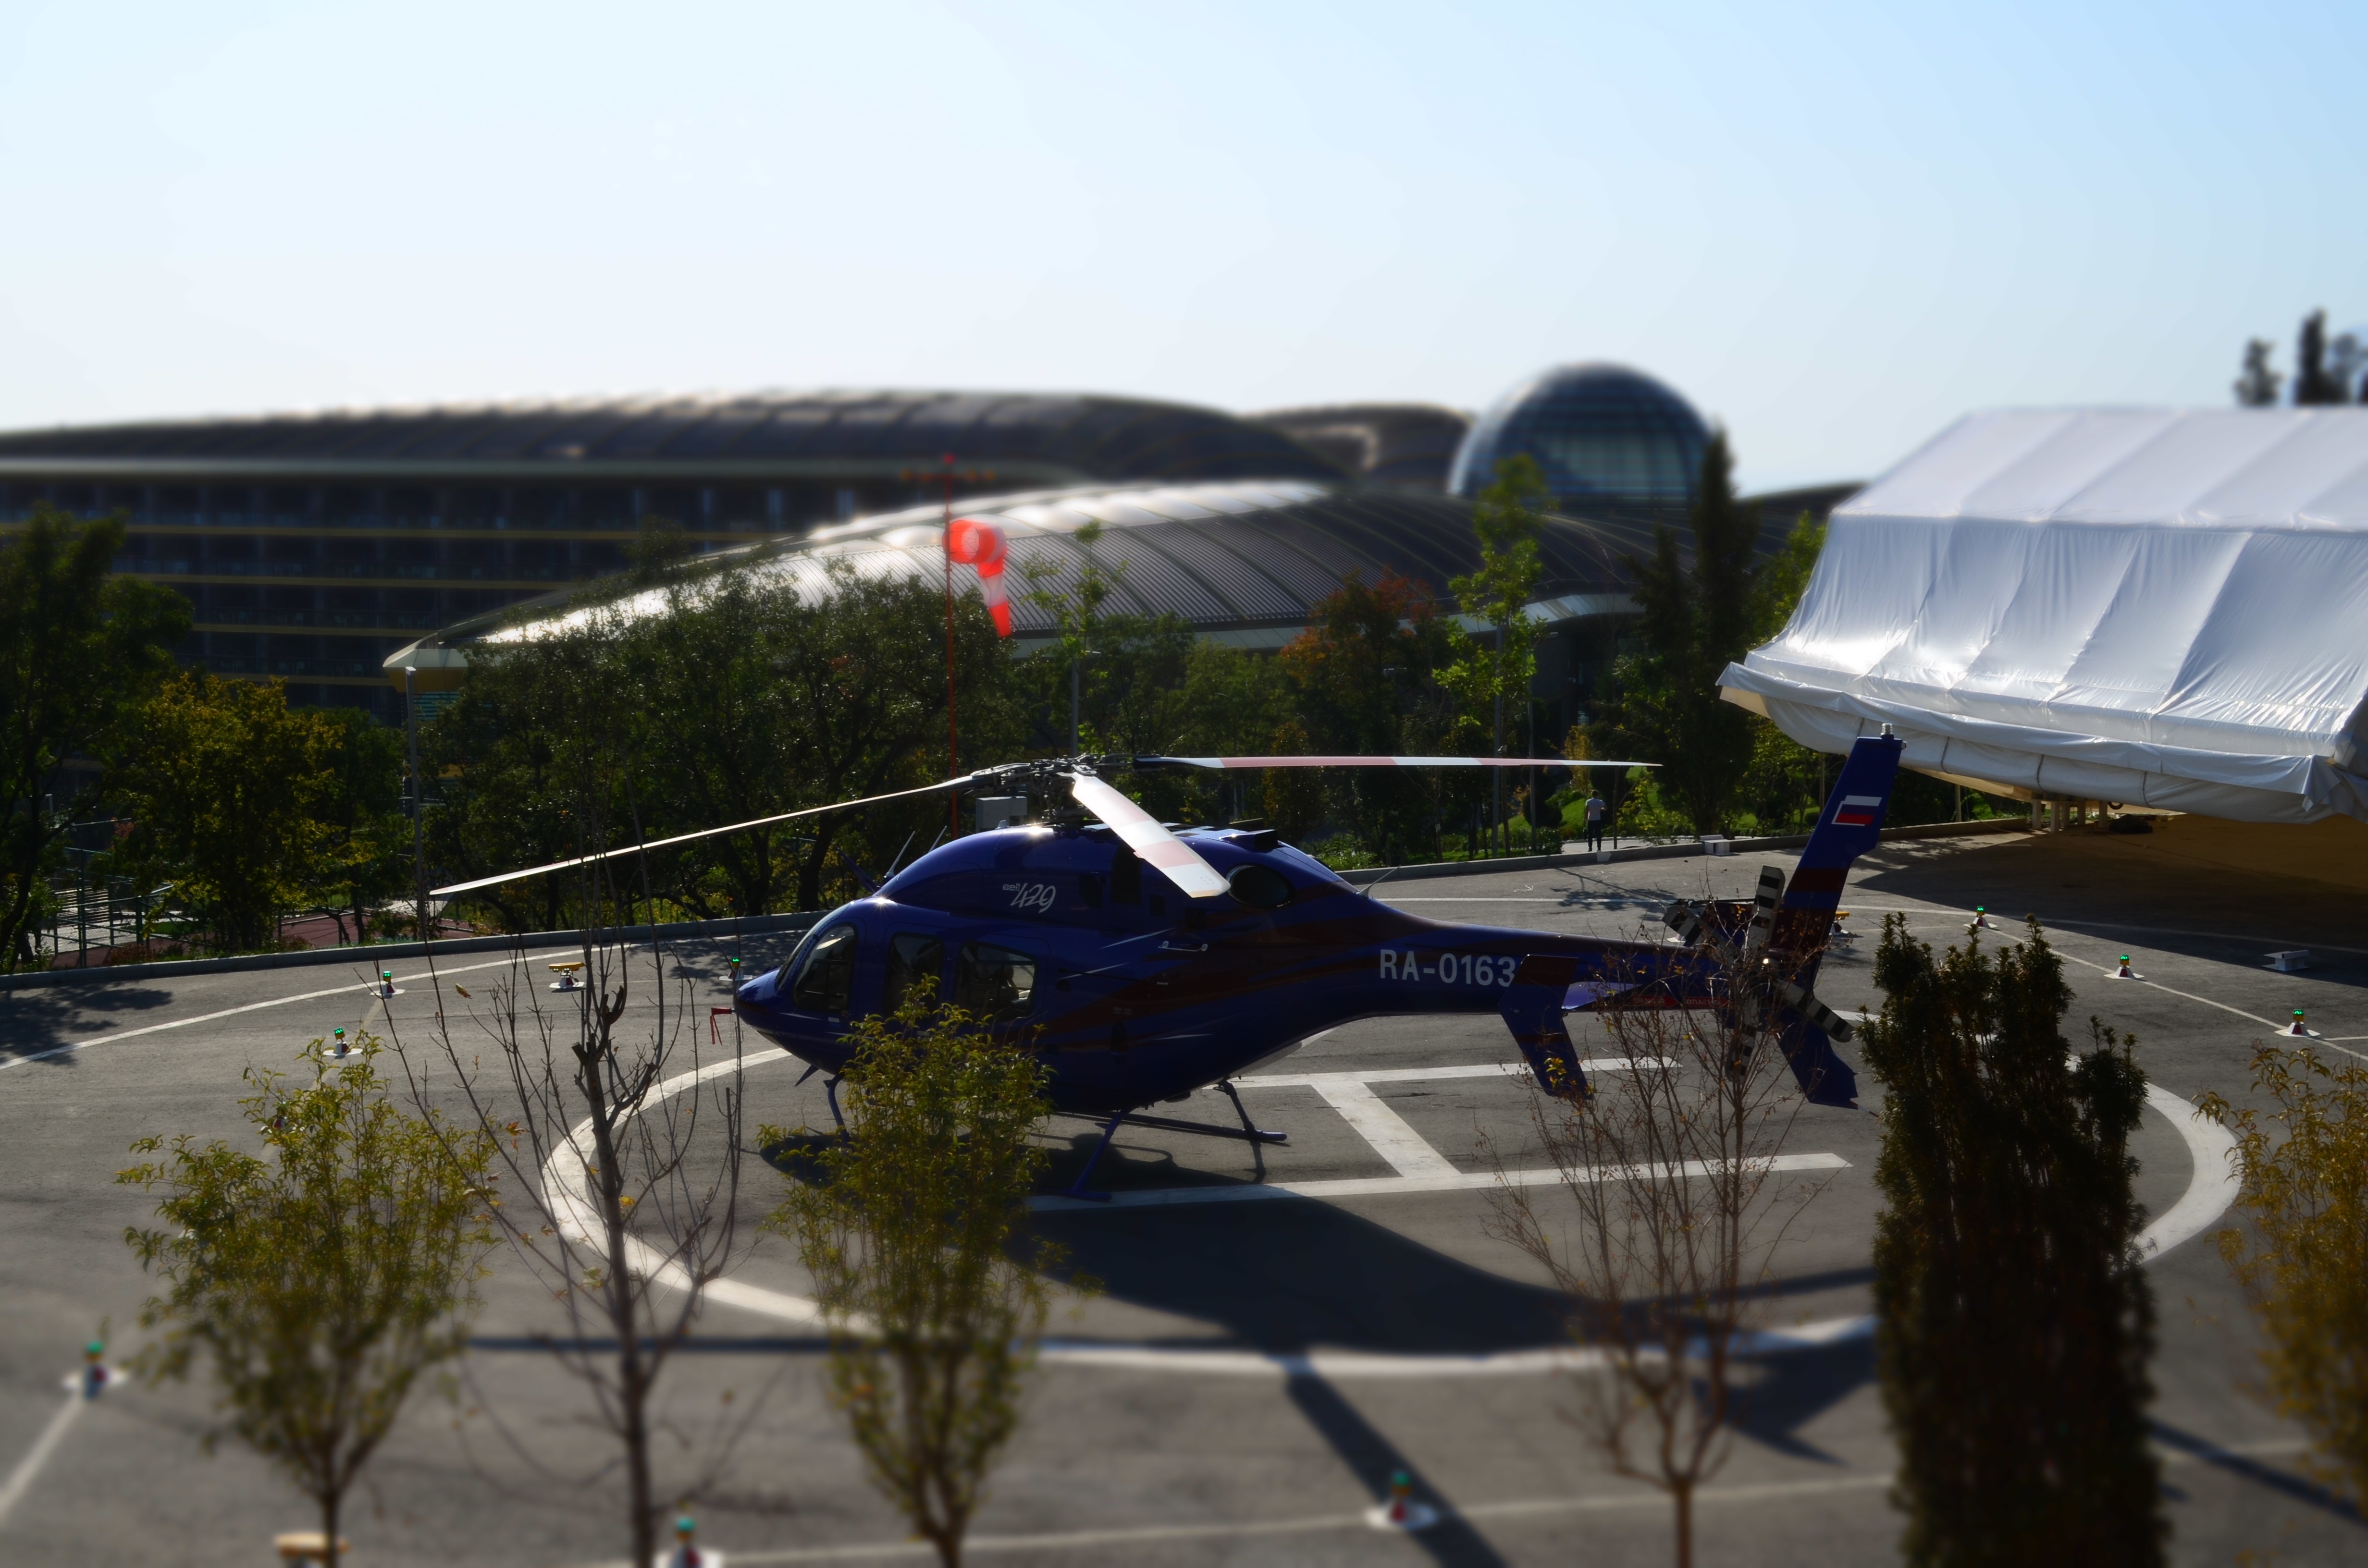
wing, airplane, aircraft, transport, vehicle, aviation, flight, helicopter, helipad, airliner, air force, atmosphere of earth